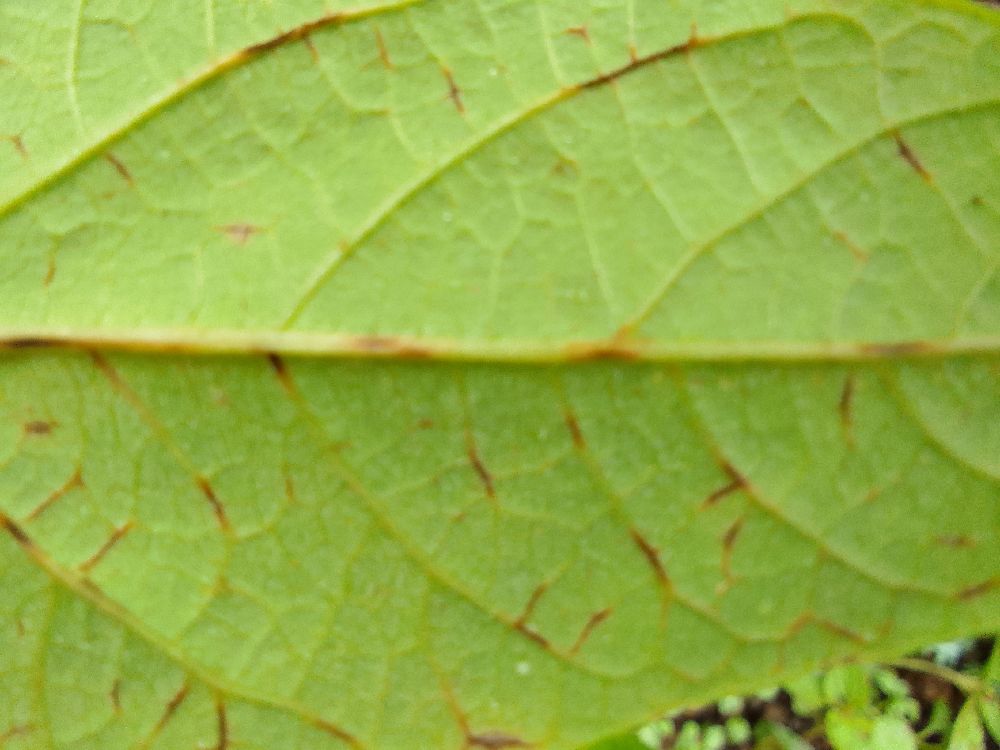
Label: anthracnose